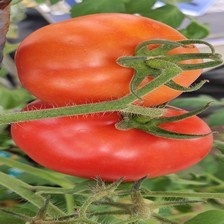
Label: tomato